EasyJet

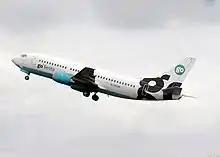
A Go Fly Boeing 737-300 in 2004

In March 1998, EasyJet purchased a 40% stake in Swiss charter airline TEA Basle for three million Swiss francs. The airline was renamed EasyJet Switzerland and commenced franchise services on 1 April 1999, having relocated its headquarters to Geneva Airport. Geneva was EasyJet's first new base outside the United Kingdom. In 2002, rival airline Go Fly was purchased for £374 million; the airline inherited three new bases from Go, at Bristol Airport, East Midlands Airport and London Stansted Airport; the acquisition of Go almost doubled the number of Boeing 737-300 aircraft in the EasyJet fleet.